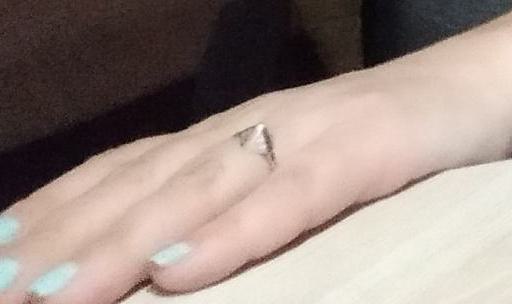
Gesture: no_gesture